Ratcliff Highway murders

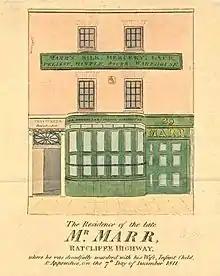
Newspaper sketch of the Marr mercer shop and residence

Just before midnight on 7 December 1811, the Marrs were in their shop and residence when an intruder entered their home. 7 December fell on a Saturday, then pay day for many British working people and the busiest day of the week for shopkeepers.